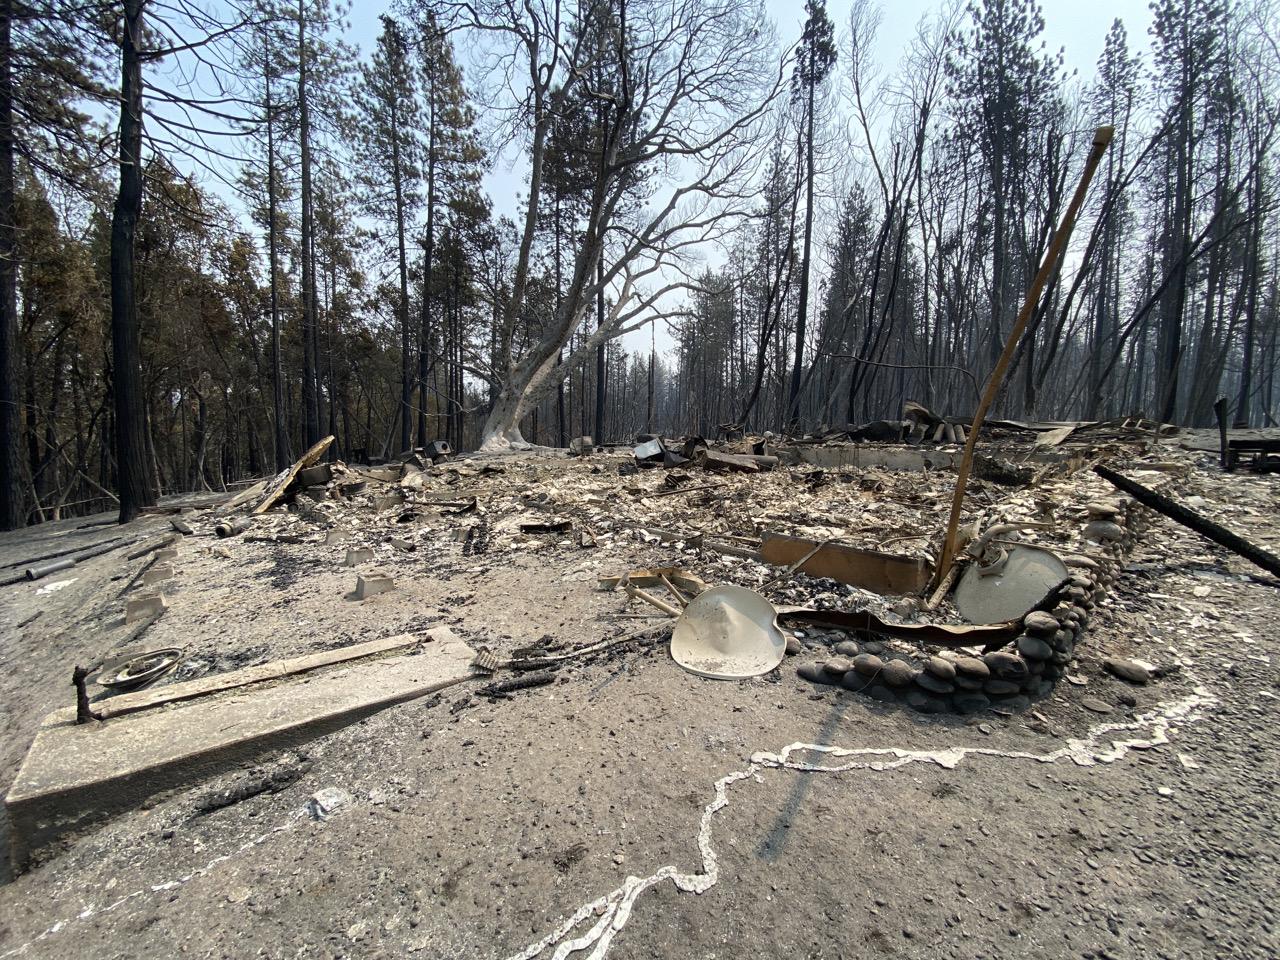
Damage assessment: destroyed